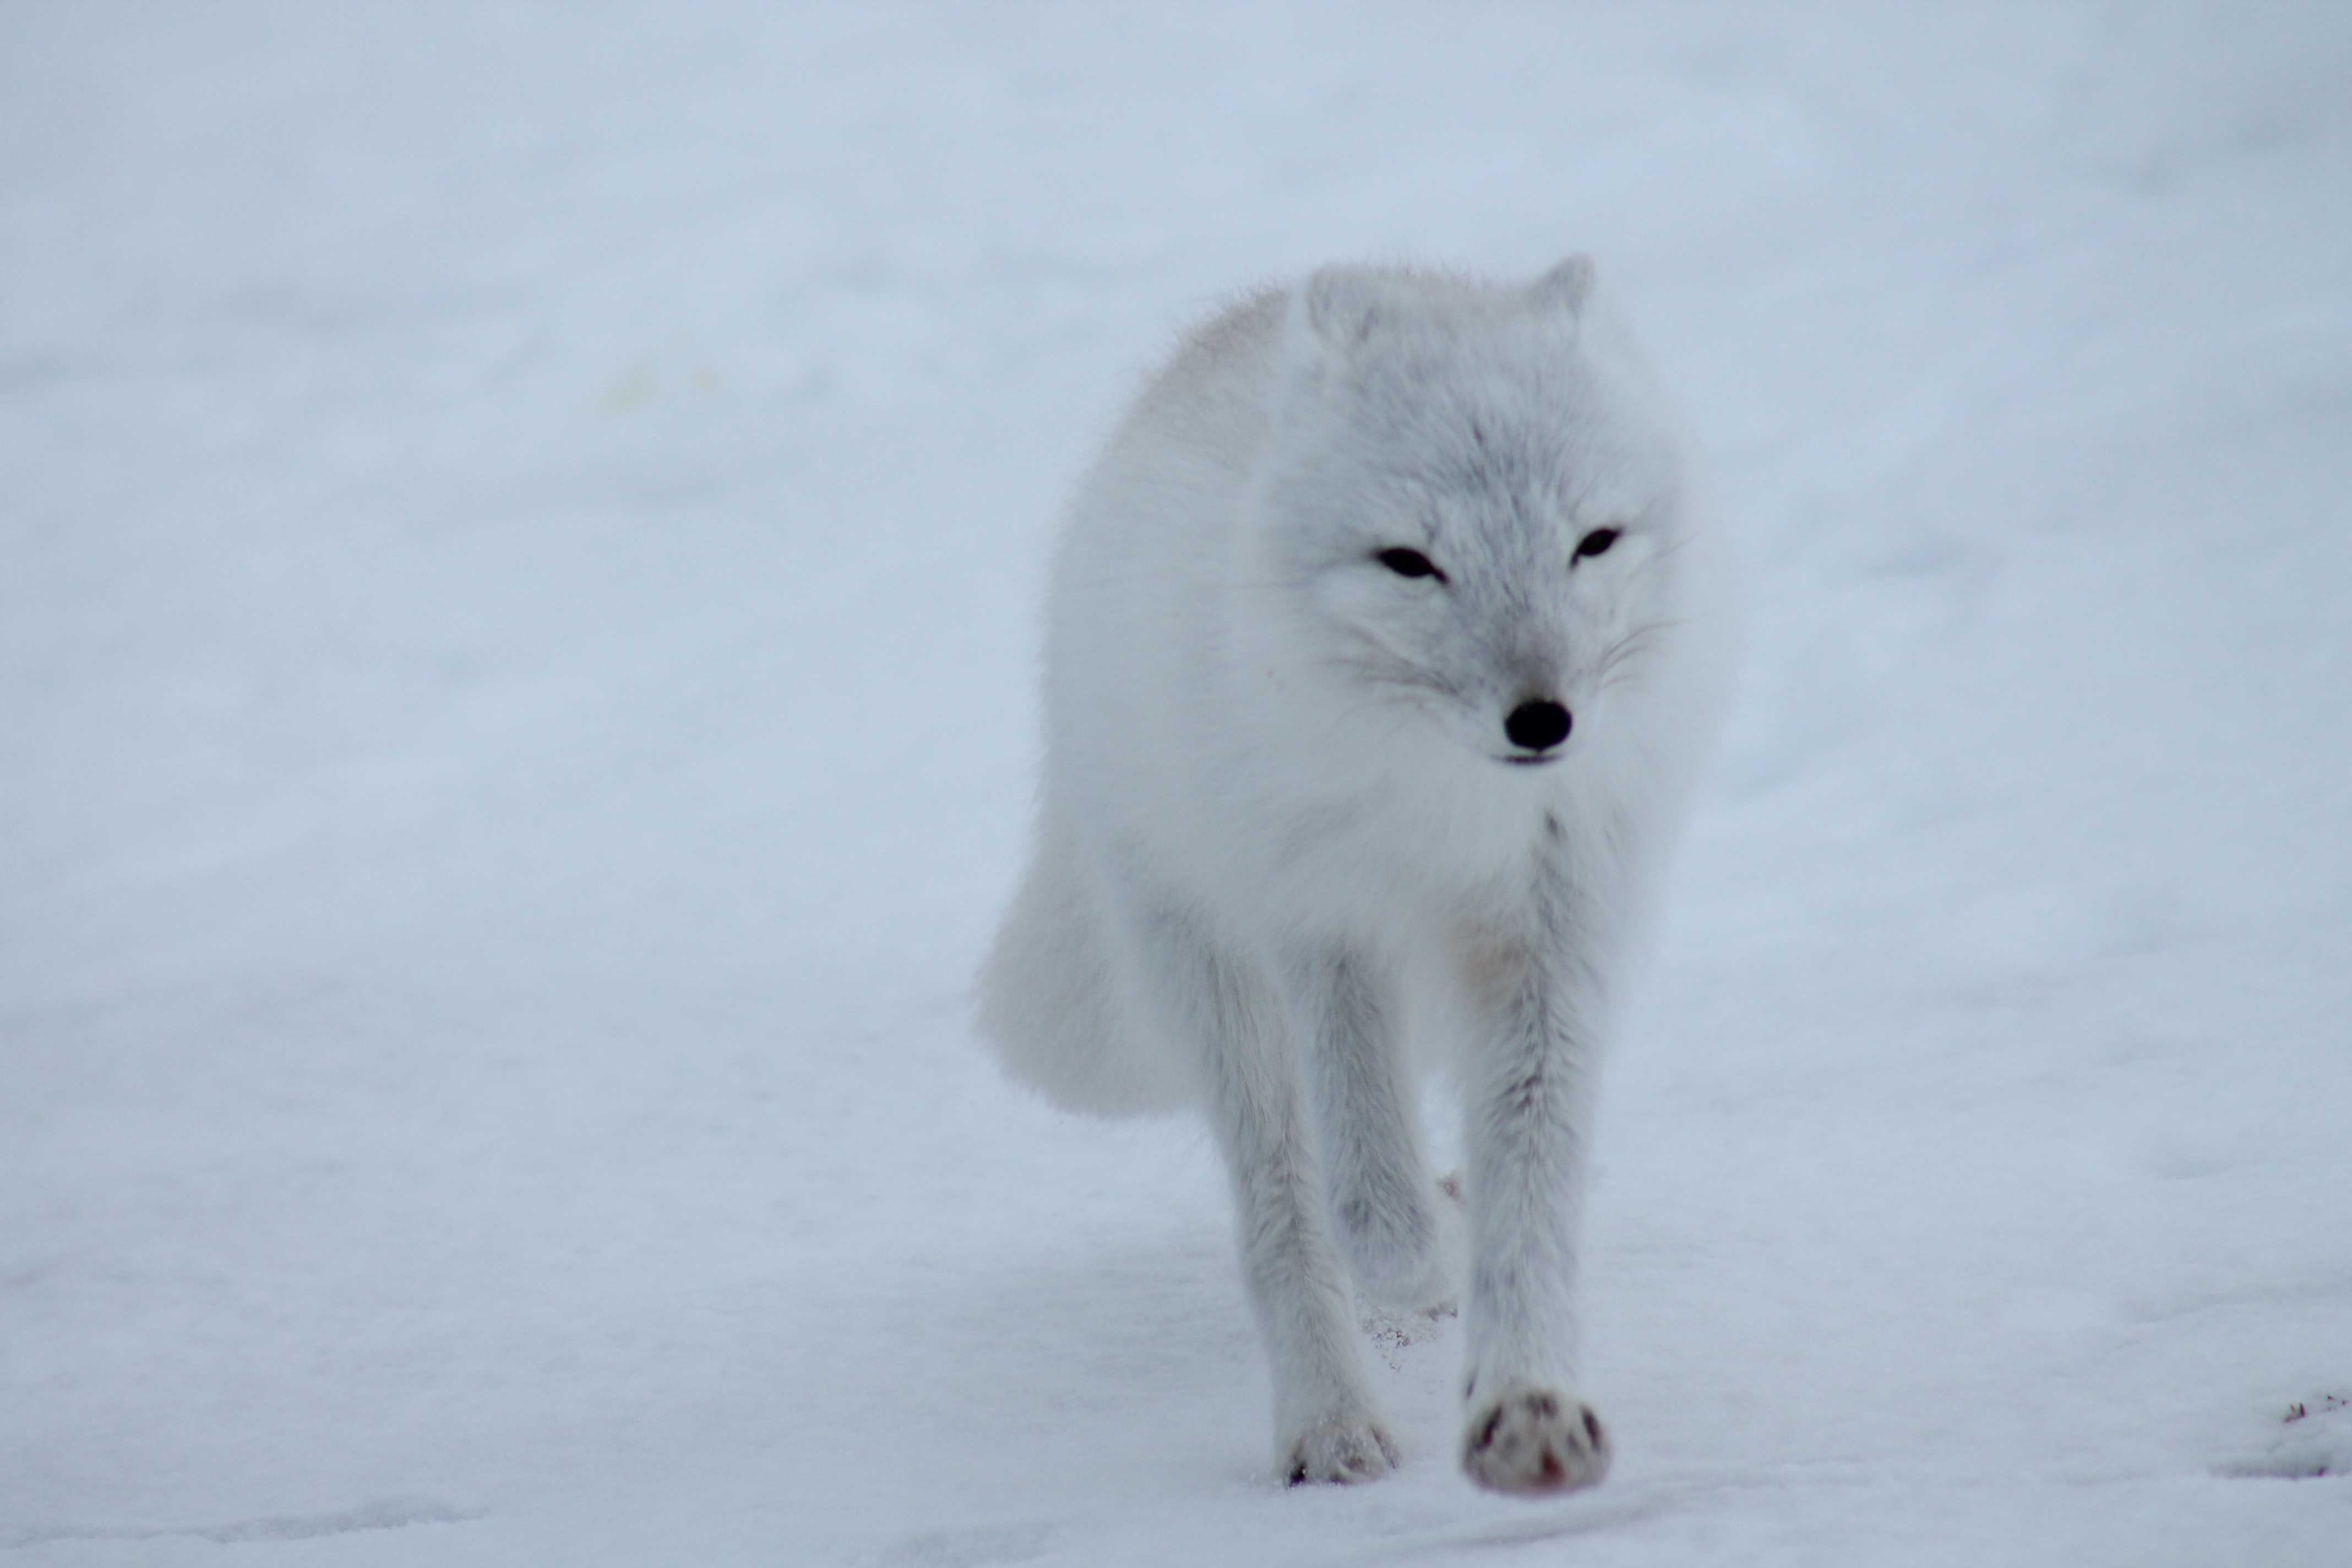
snow, cold, winter, white, animal, wild, weather, mammal, fox, arctic, arctic fox, vertebrate, dog like mammal, dog breed group, polar fox